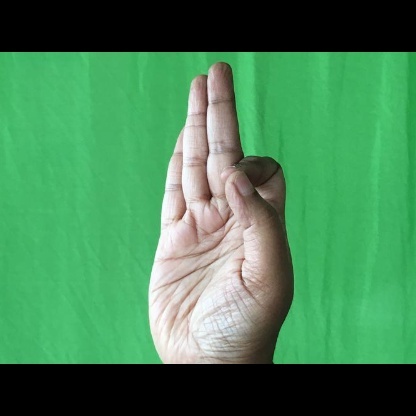
Mudra: Aralam